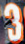
Number: 3